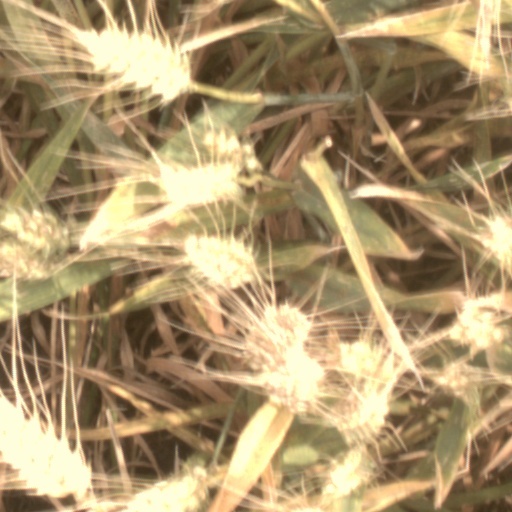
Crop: wheat